M. Patton Echols

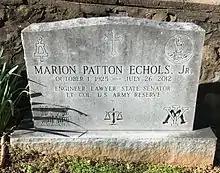
Echols's gravestone at the University of Virginia Cemetery in Charlottesville, Virginia

Echols practiced law for many years in Arlington and resided in McLean, Virginia. He died on July 26, 2012, and a memorial service was held at Grace Episcopal Church in Alexandria. He was buried at the University of Virginia Cemetery in Charlottesville.